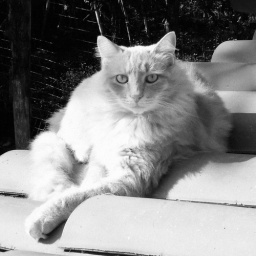
My sister's cat over the roof